La Japonaise (painting)

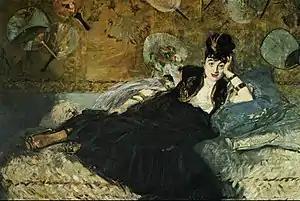
"The Lady with the Fans" by Édouard Manet, 1873

Forty years later, in 1918, when the art dealers Georges Bernheim and René Gimpel visited Monet and informed him that had sold for a very decent price, Monet was said to state that he was ashamed by the fact of having painted the work simply to please the market, calling it "a piece of filth". Some scholars believe that he may have been more committed to this subject than these comments would suggest; when the work was in progress, Monet wrote to Philippe Burty, a famous art critic and collector of Japanese artworks, commenting that it was "superb" to paint the heavily detailed kimono. Other scholars argue that this letter may have been an "advertisement" instead of Monet's true words, and motivated by a desire to influence notable critics who held an interest in Japonisme such as Burty.